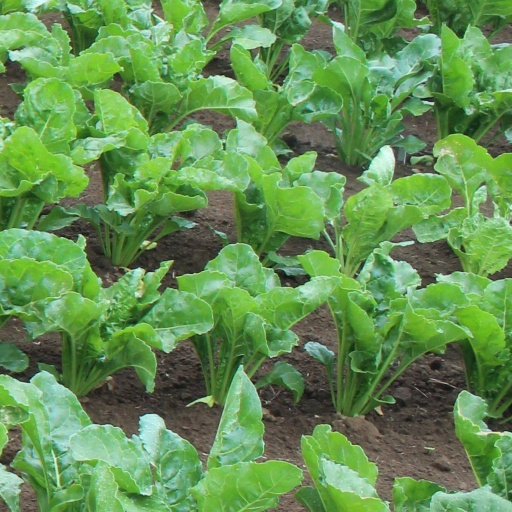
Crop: sugar beet